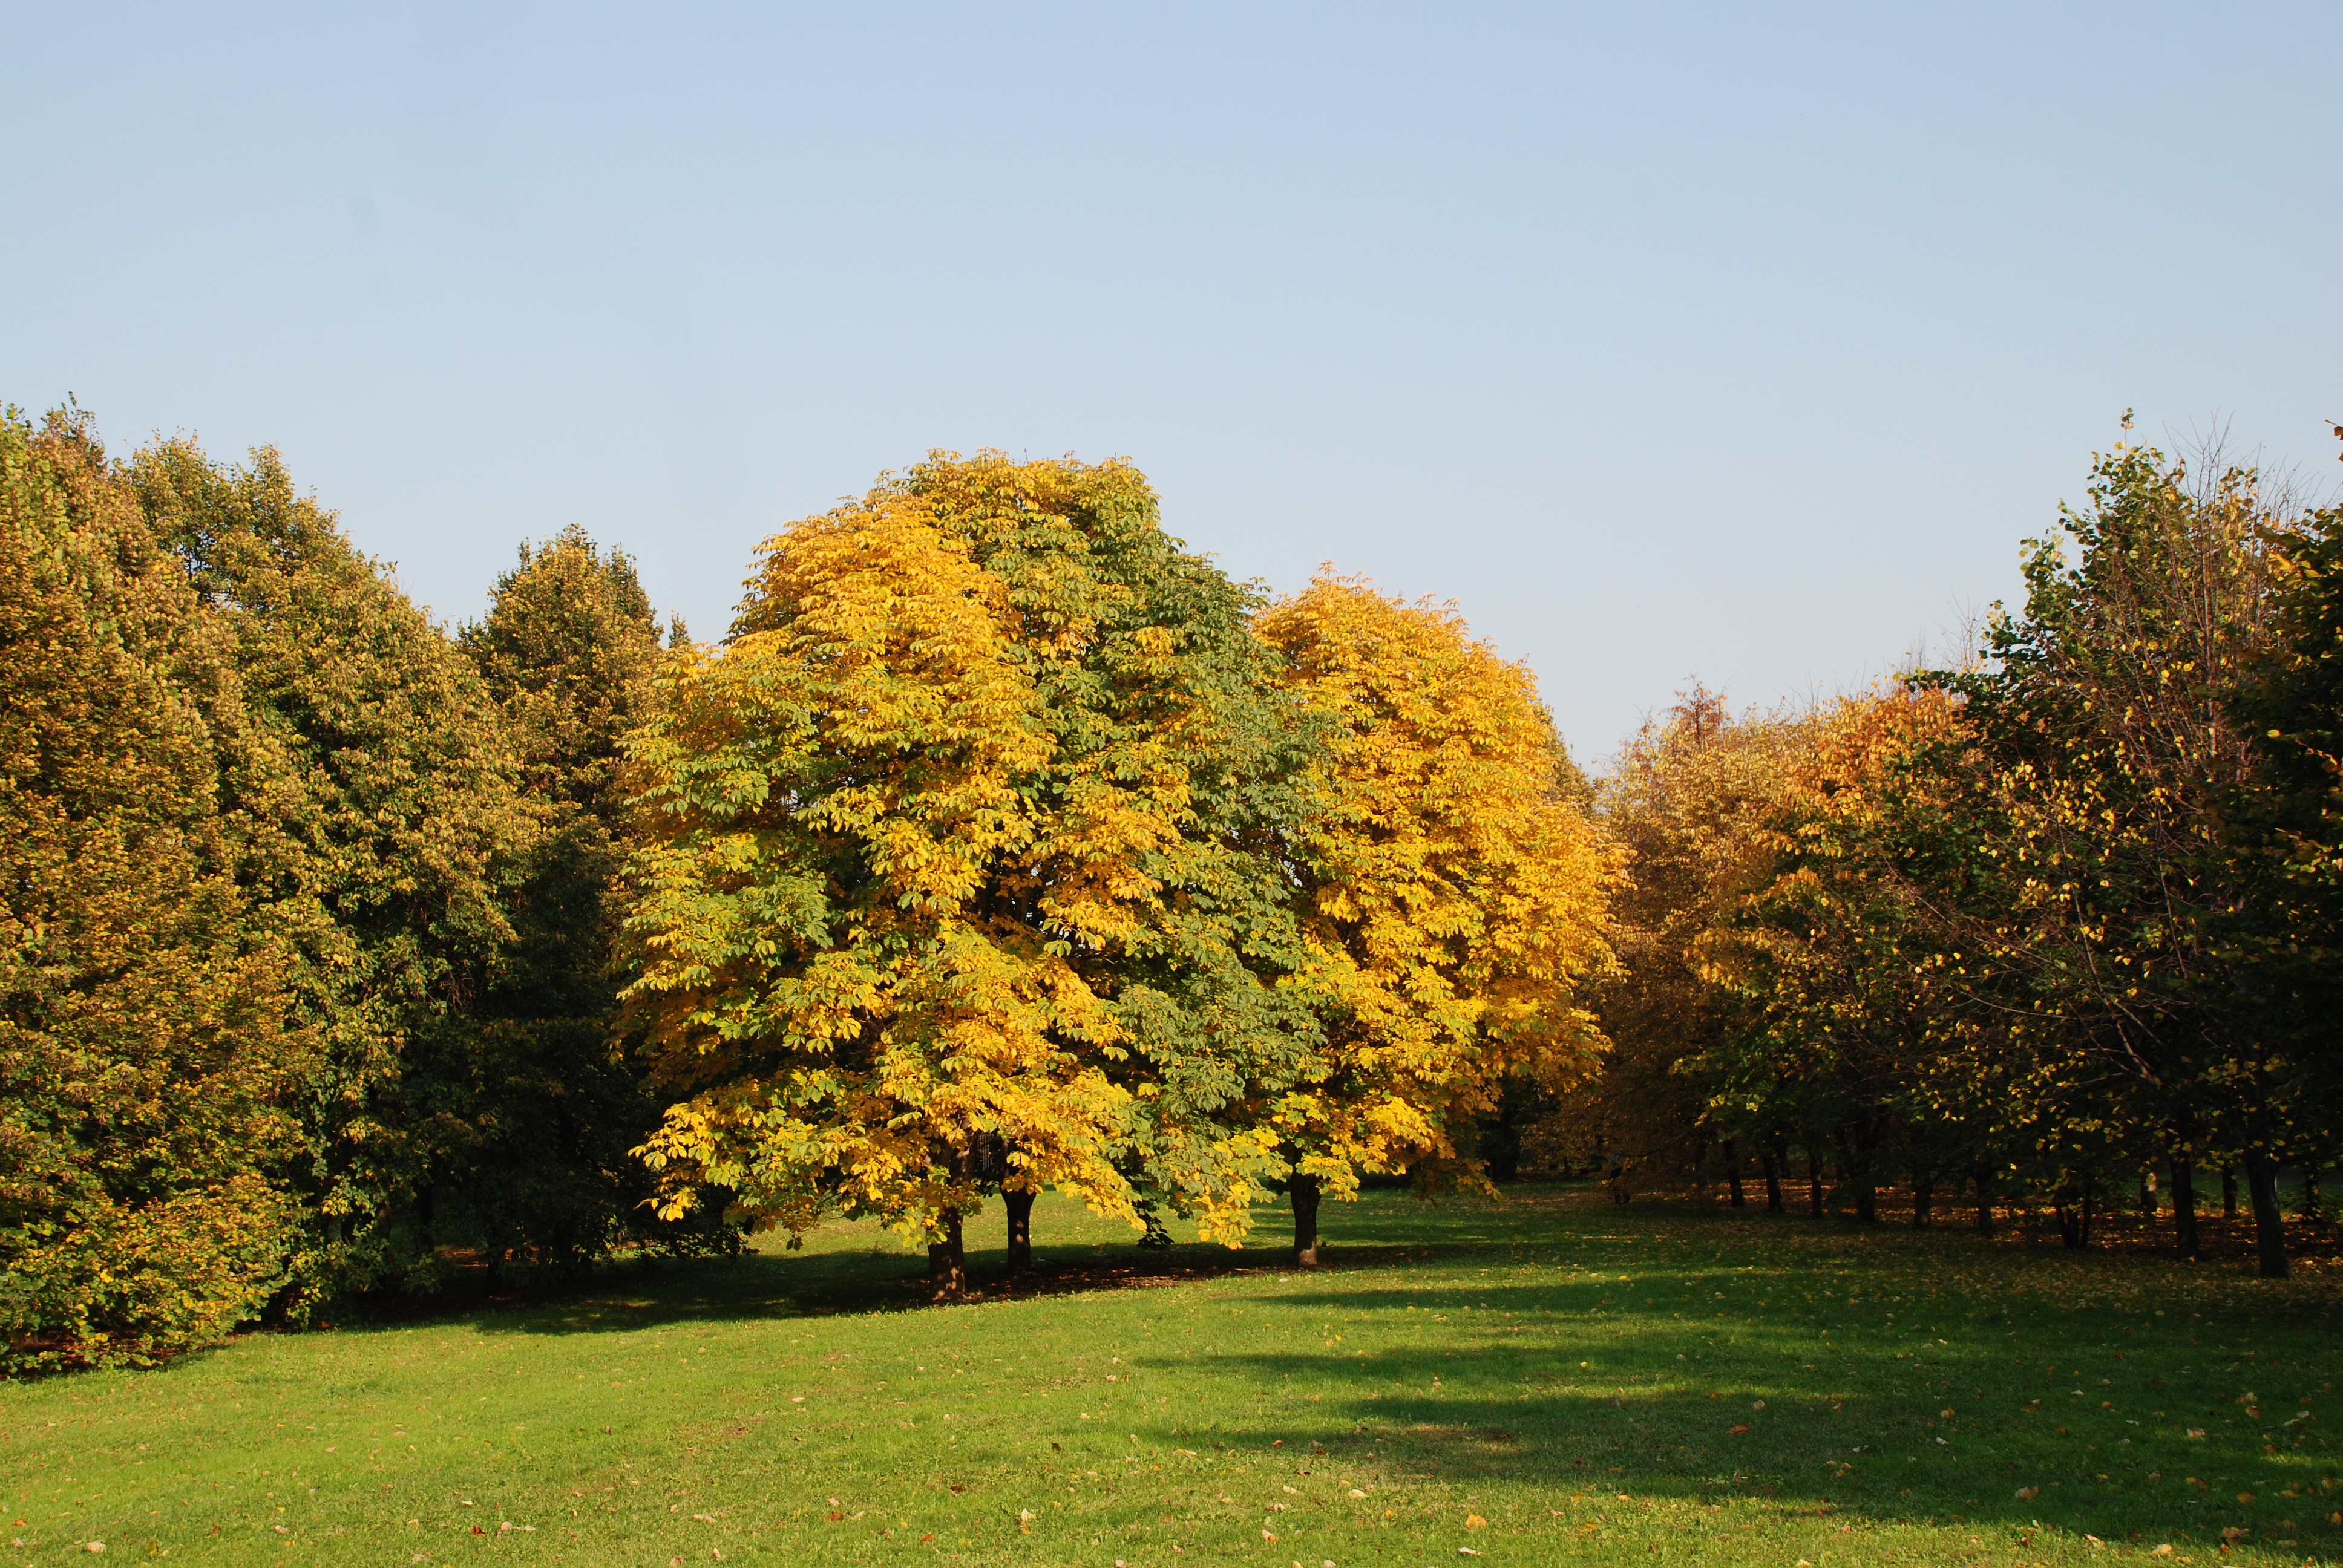
tree, plant, meadow, sunlight, leaf, flower, autumn, park, botany, nikon, garden, season, shrub, deciduous, 50, grove, moscow, nikkor, russia, woodland, d80, ecosystem, moskau, 18135mmf3556g, 18135mm, nikond80, moscou, maidenhair tree, woody plant